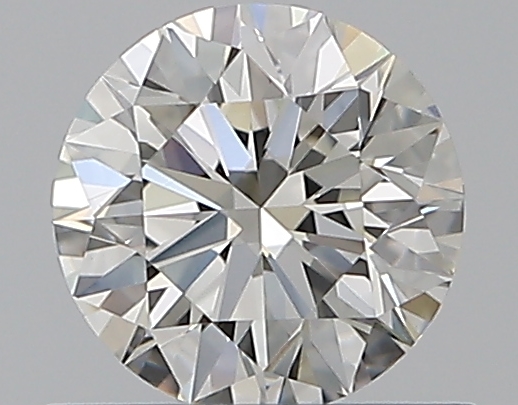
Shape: round
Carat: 0.52
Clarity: VVS2
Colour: H
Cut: EX
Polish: EX
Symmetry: EX
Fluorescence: M
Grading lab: GIA
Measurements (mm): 5.15 x 5.17 x 3.2